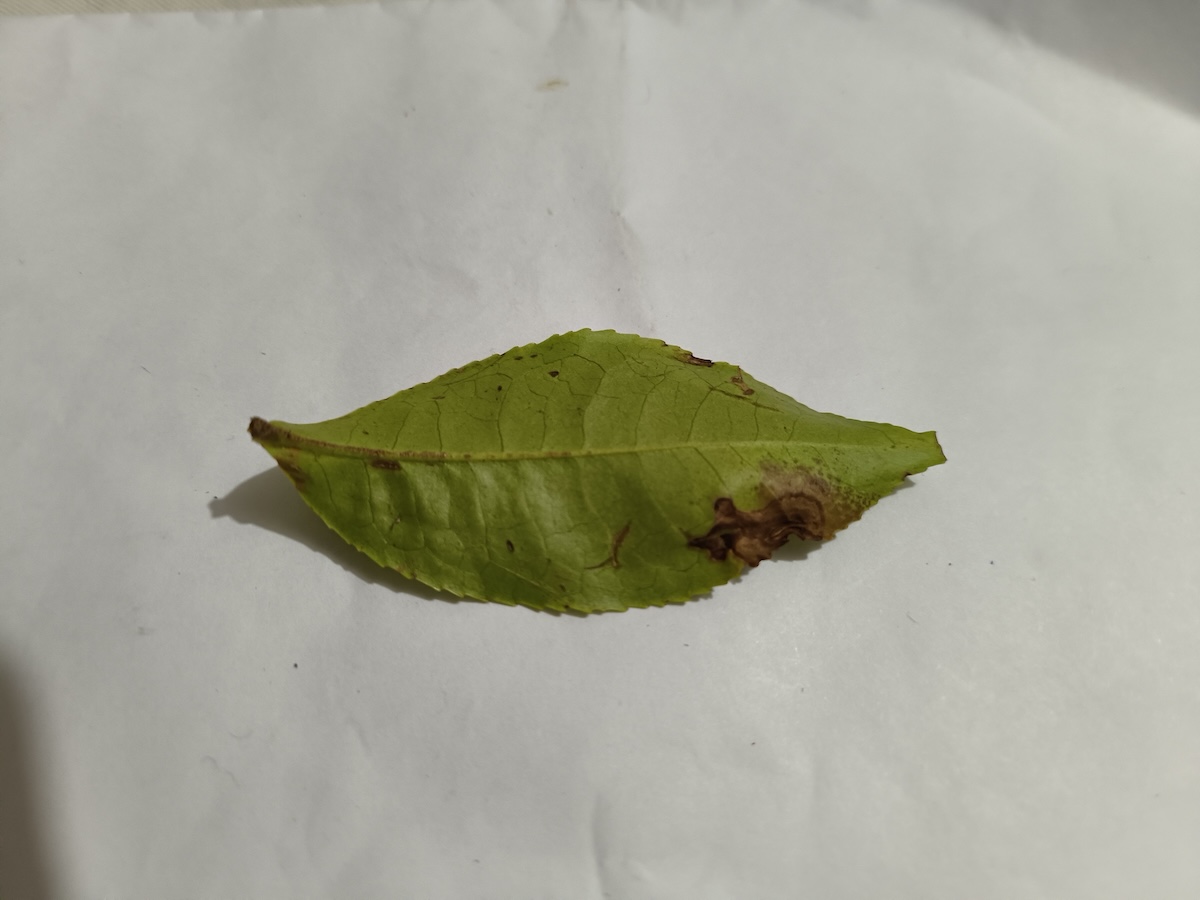
Label: Gray Blight